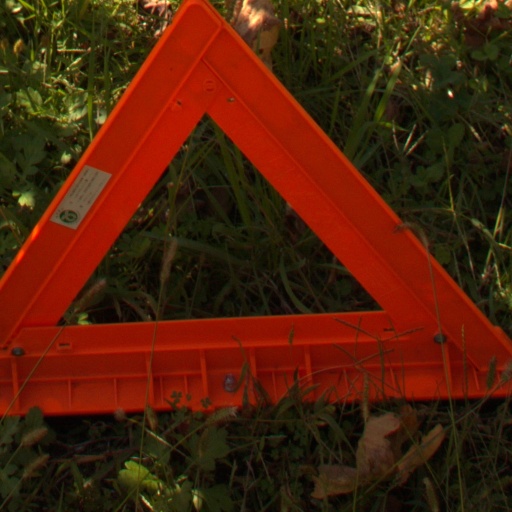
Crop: grape